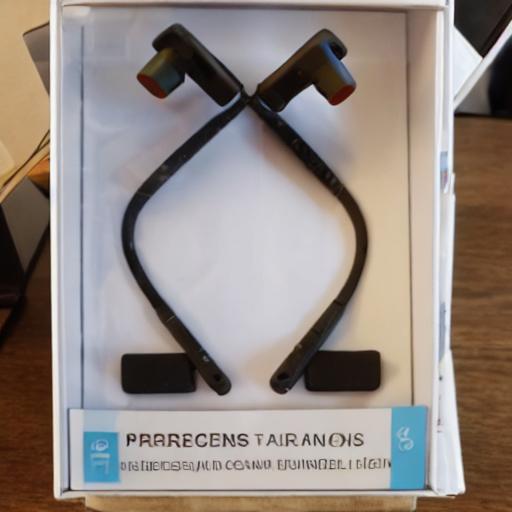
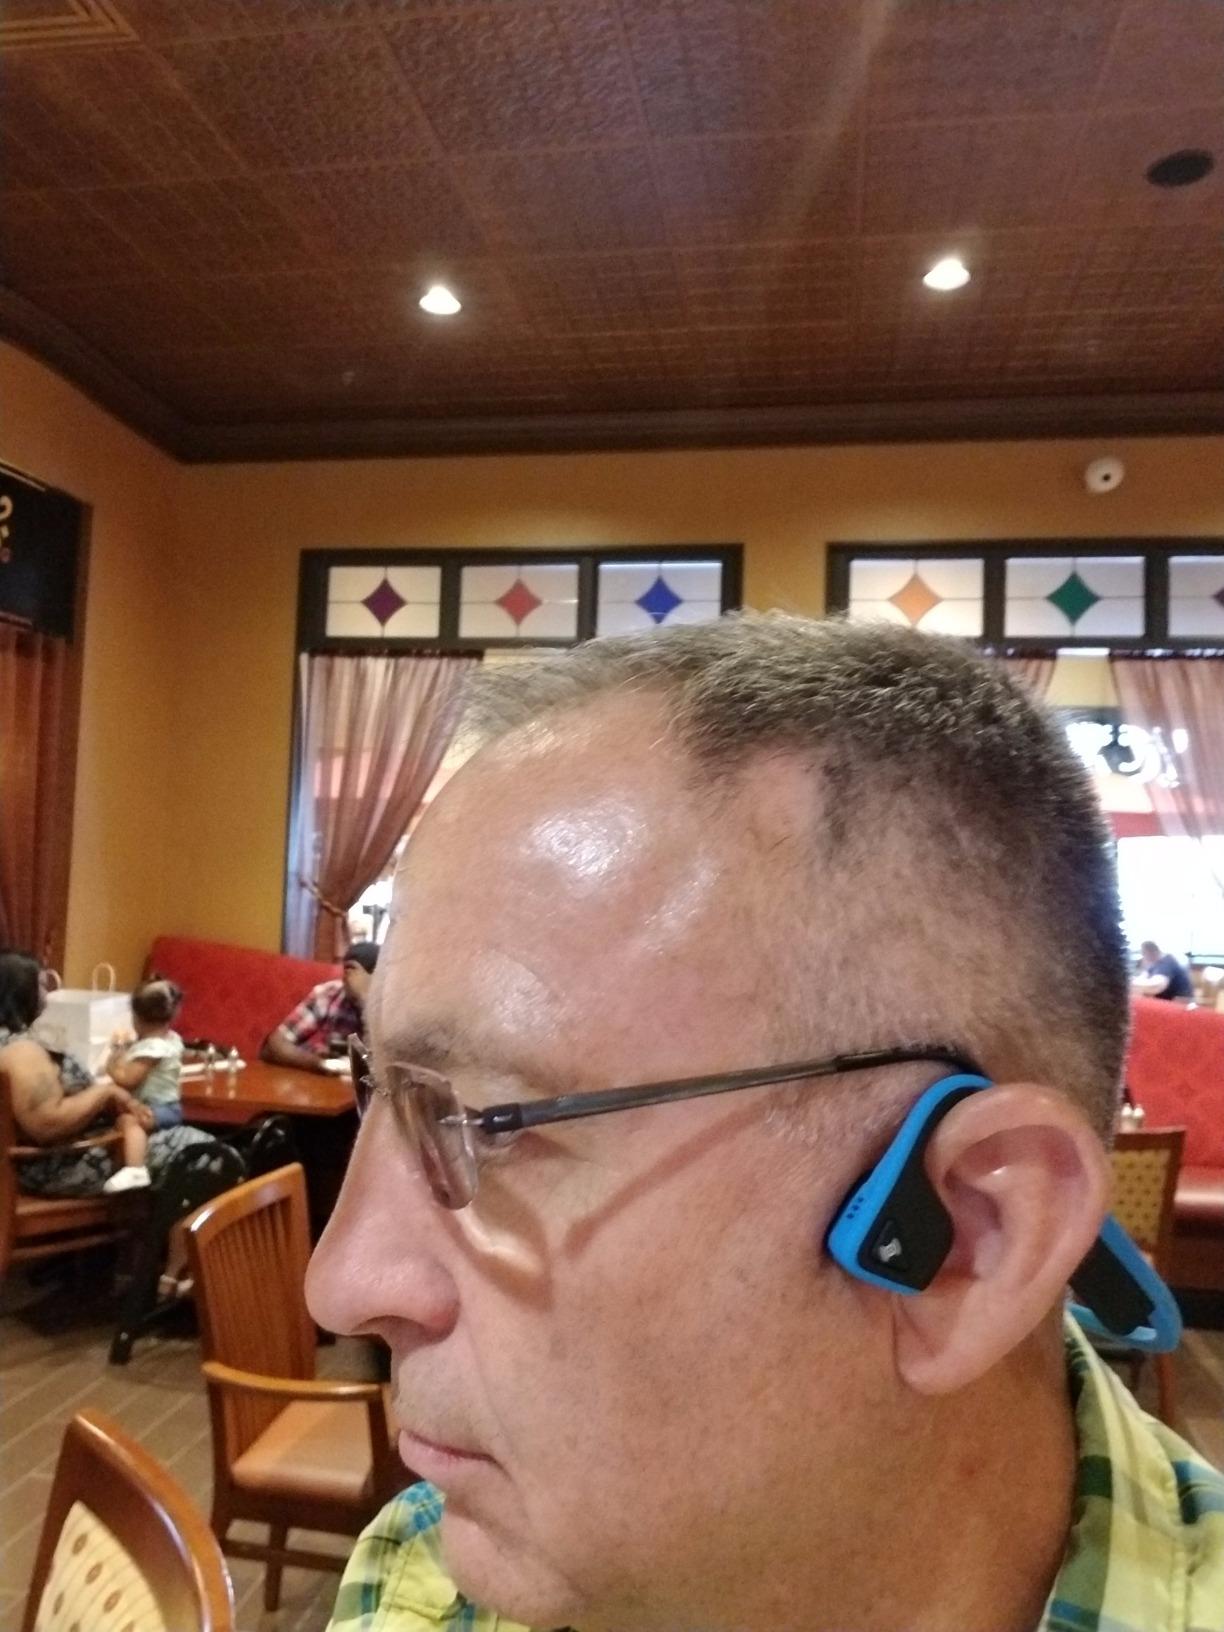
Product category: headphones
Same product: no